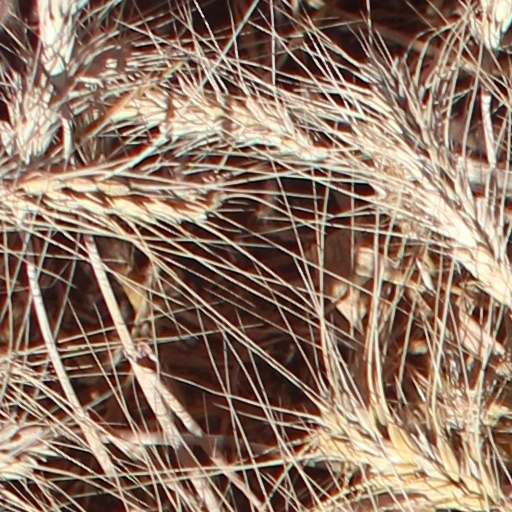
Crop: wheat